U.S. Army M1943 uniform

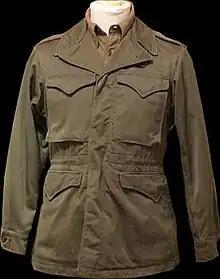
M-43 field jacket

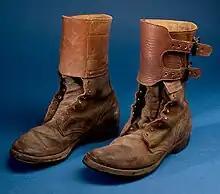
M-1943 Combat Service Boots

The U.S. Army's M1943 uniform was a combat uniform manufactured in windproof cotton sateen cloth introduced in 1943 to replace a variety of other specialist uniforms and some inadequate garments, such as the M1941 field jacket. It was used through the remainder of World War II and into the Korean War with modifications before being replaced by the OG-107 uniform beginning in 1952.